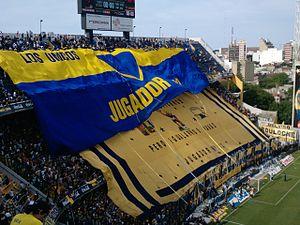
Le Club Atlético Boca Juniors est un club omnisports argentin fondé le 3 avril 1905. Basé dans le quartier populaire de La Boca à Buenos Aires, la capitale argentine, le club est notamment connu pour les succès de sa section de football, très populaire en Argentine, seule équipe à n'avoir jamais quitté l'élite du championnat d'Argentine depuis son accession en 1913.